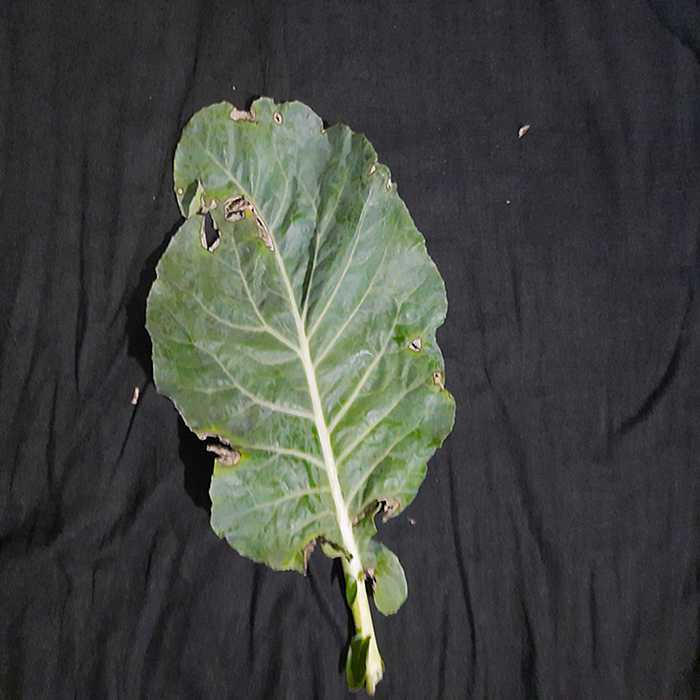
Plant: Cauliflower
Label: Downy mildew